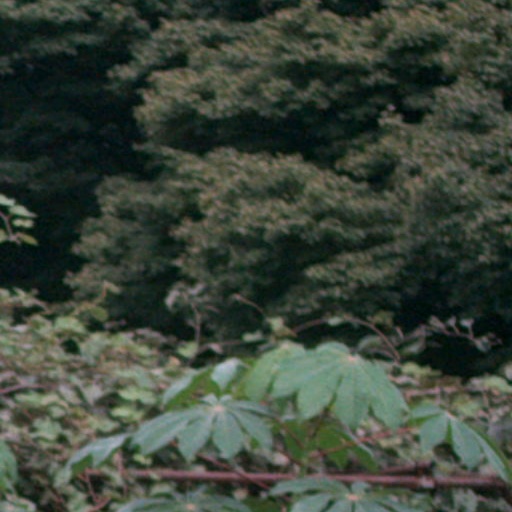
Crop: cassava